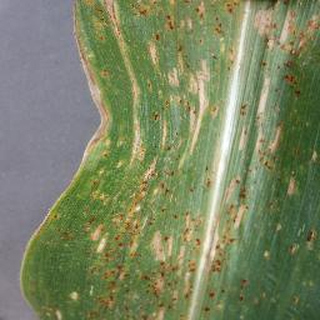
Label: corn_cercospora_leaf_spot